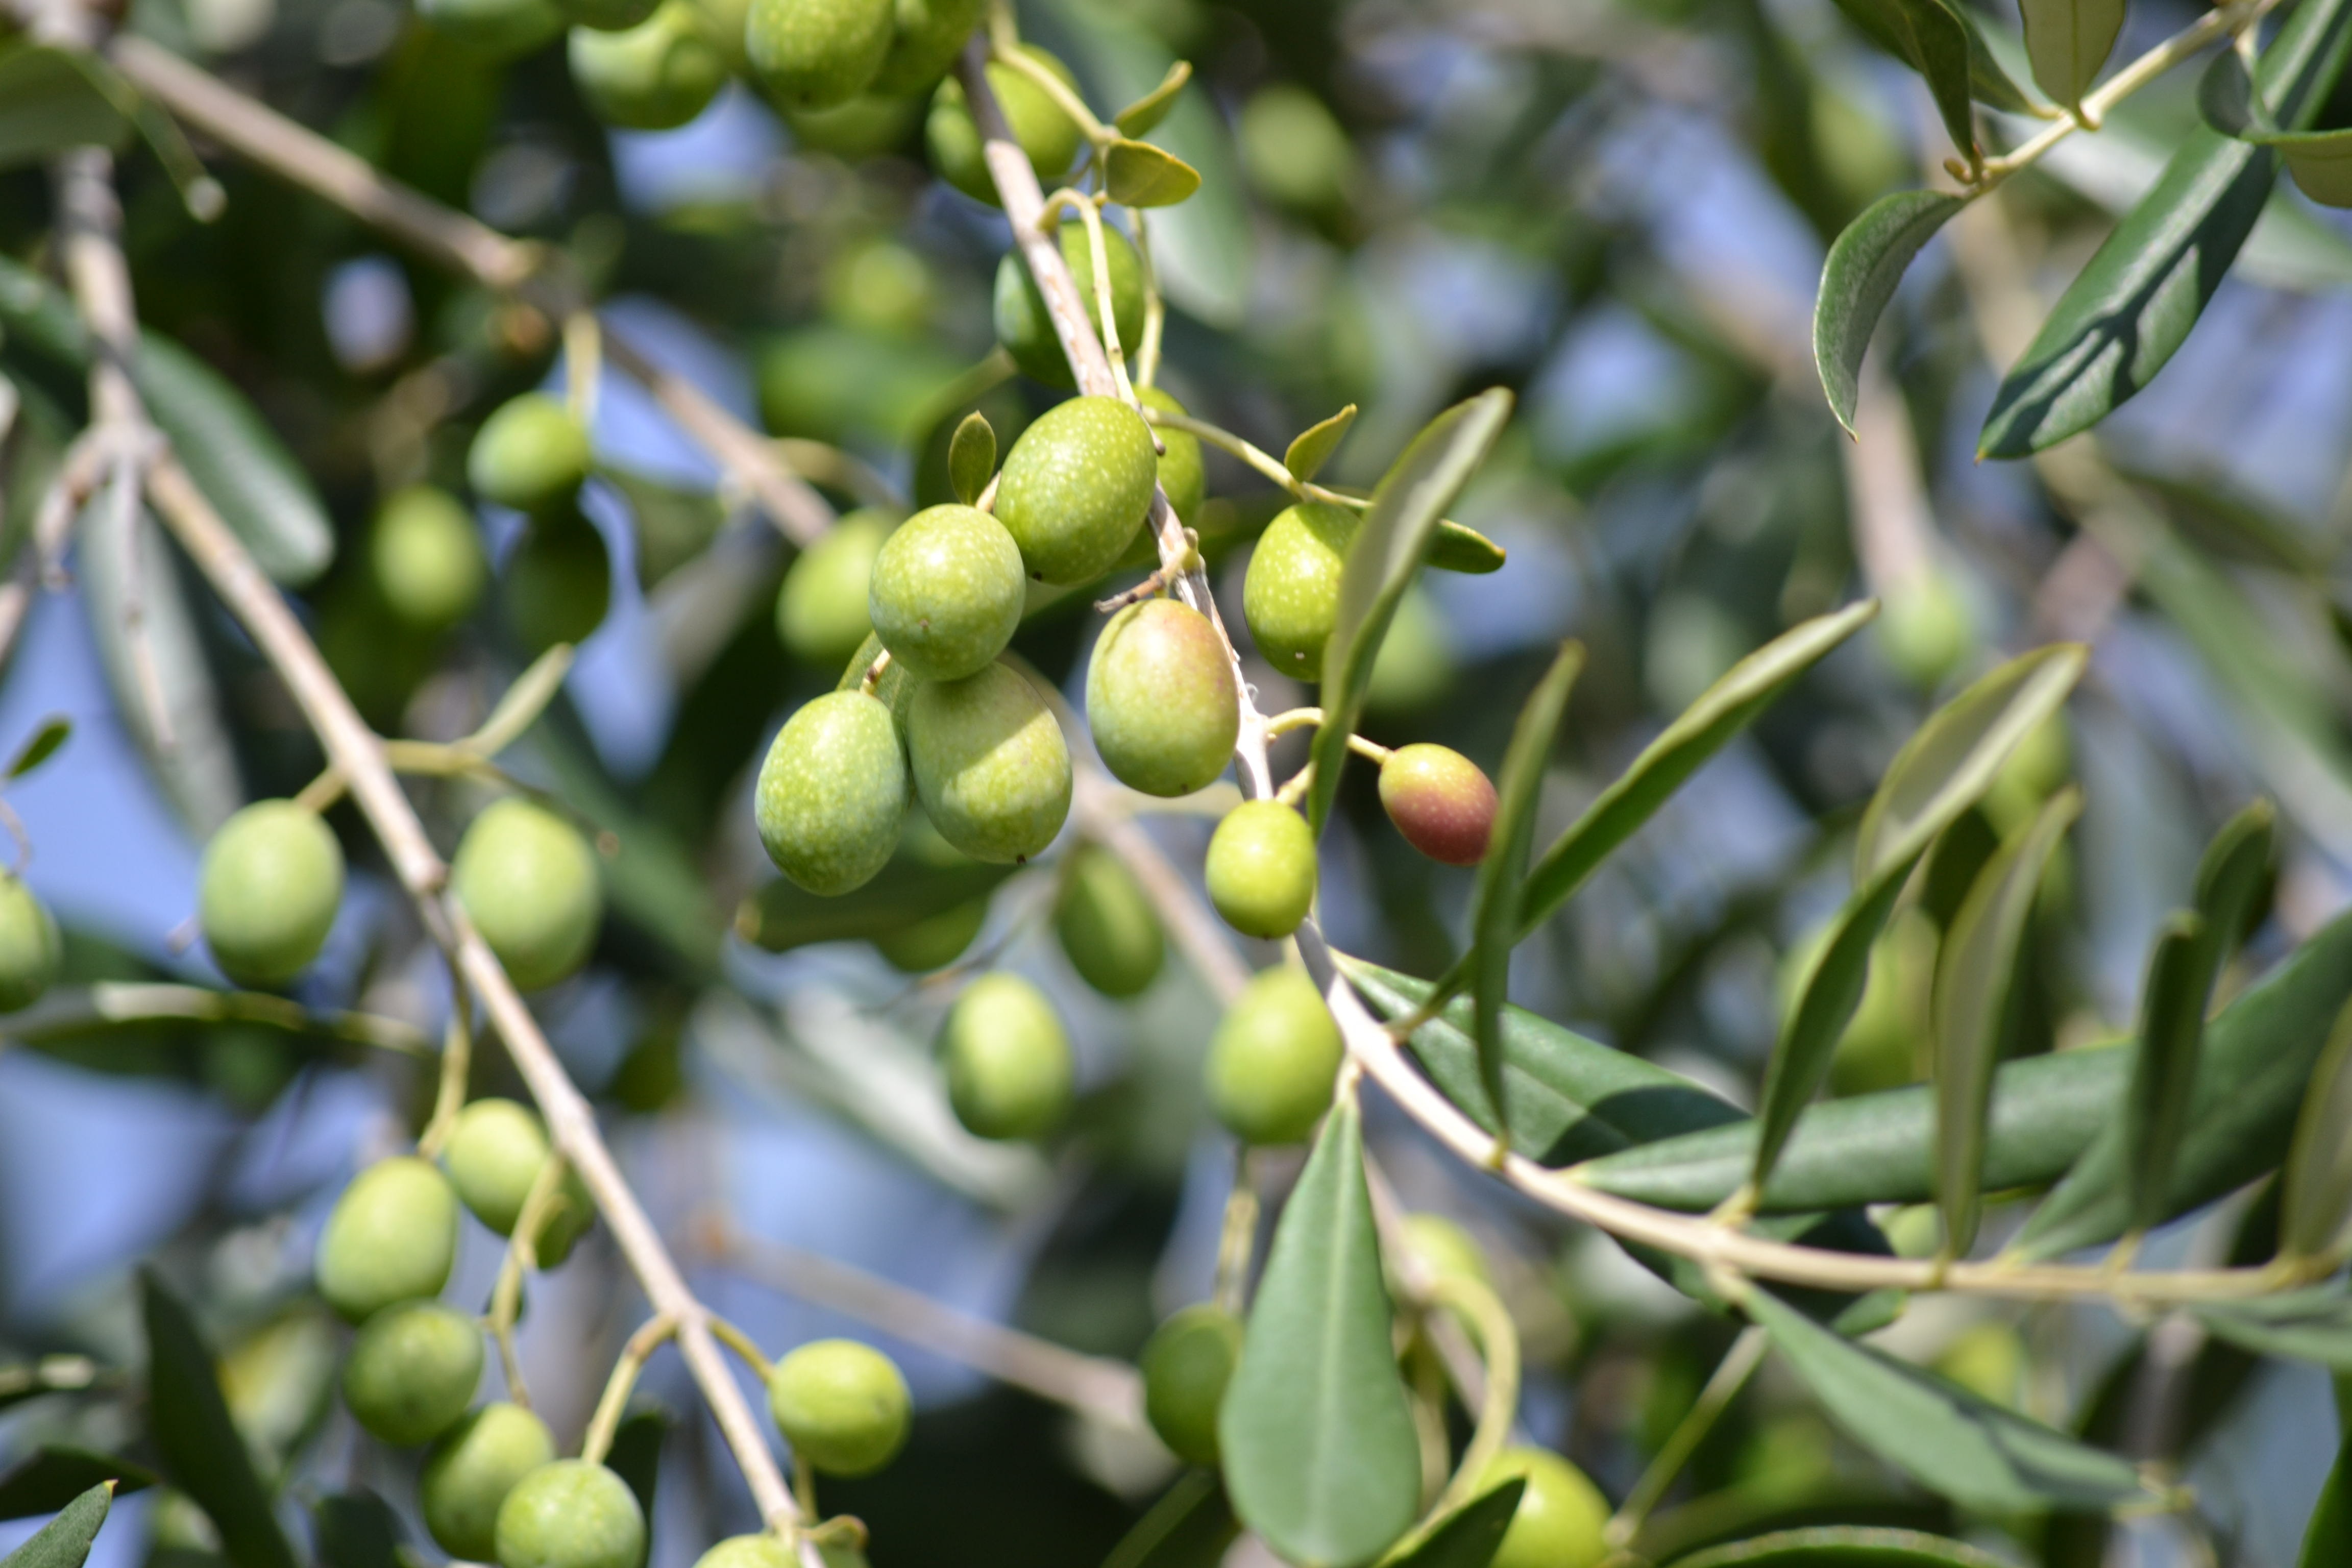
tree, branch, plant, fruit, flower, food, green, produce, evergreen, agriculture, shrub, olives, oil, collect, olive, cultivate, olive grove, flowering plant, olive branch, green olives, harvesting olives, oliva, land plant, olive family